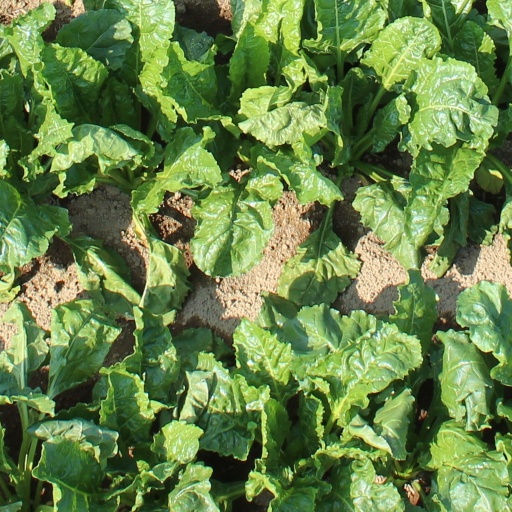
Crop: sugar beet